Wright StreetLite

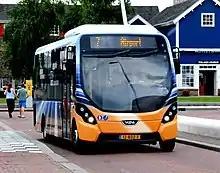
Arriva Netherlands VDL Citea MLE in Lelystad in August 2014

In October 2013, VDL Bus & Coach introduced a rebadged variant of the StreetLite WF, known as the Citea MLE, for the mainland European market.